Tree

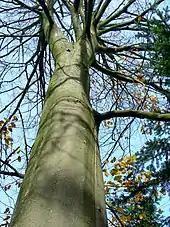
Northern beech ("Fagus sylvatica") trunk in autumn

Some trees such as Alder ("Alnus" species) have a symbiotic relationship with "Frankia" species, a filamentous bacterium that can fix nitrogen from the air, converting it into ammonia. They have actinorhizal root nodules on their roots in which the bacteria live. This process enables the tree to live in low nitrogen habitats where they would otherwise be unable to thrive. The plant hormones called cytokinins initiate root nodule formation, in a process closely related to mycorrhizal association.